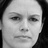
Emotion: sad